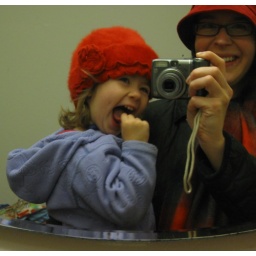
It's Mother-Daughter red hat night!It's also damn cold in San Francisco. I mean, COLD.